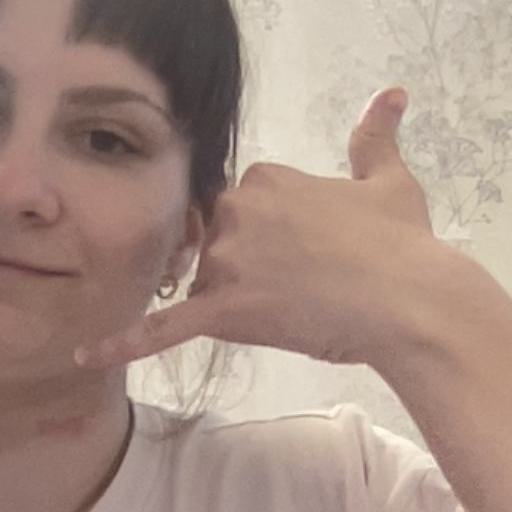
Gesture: call